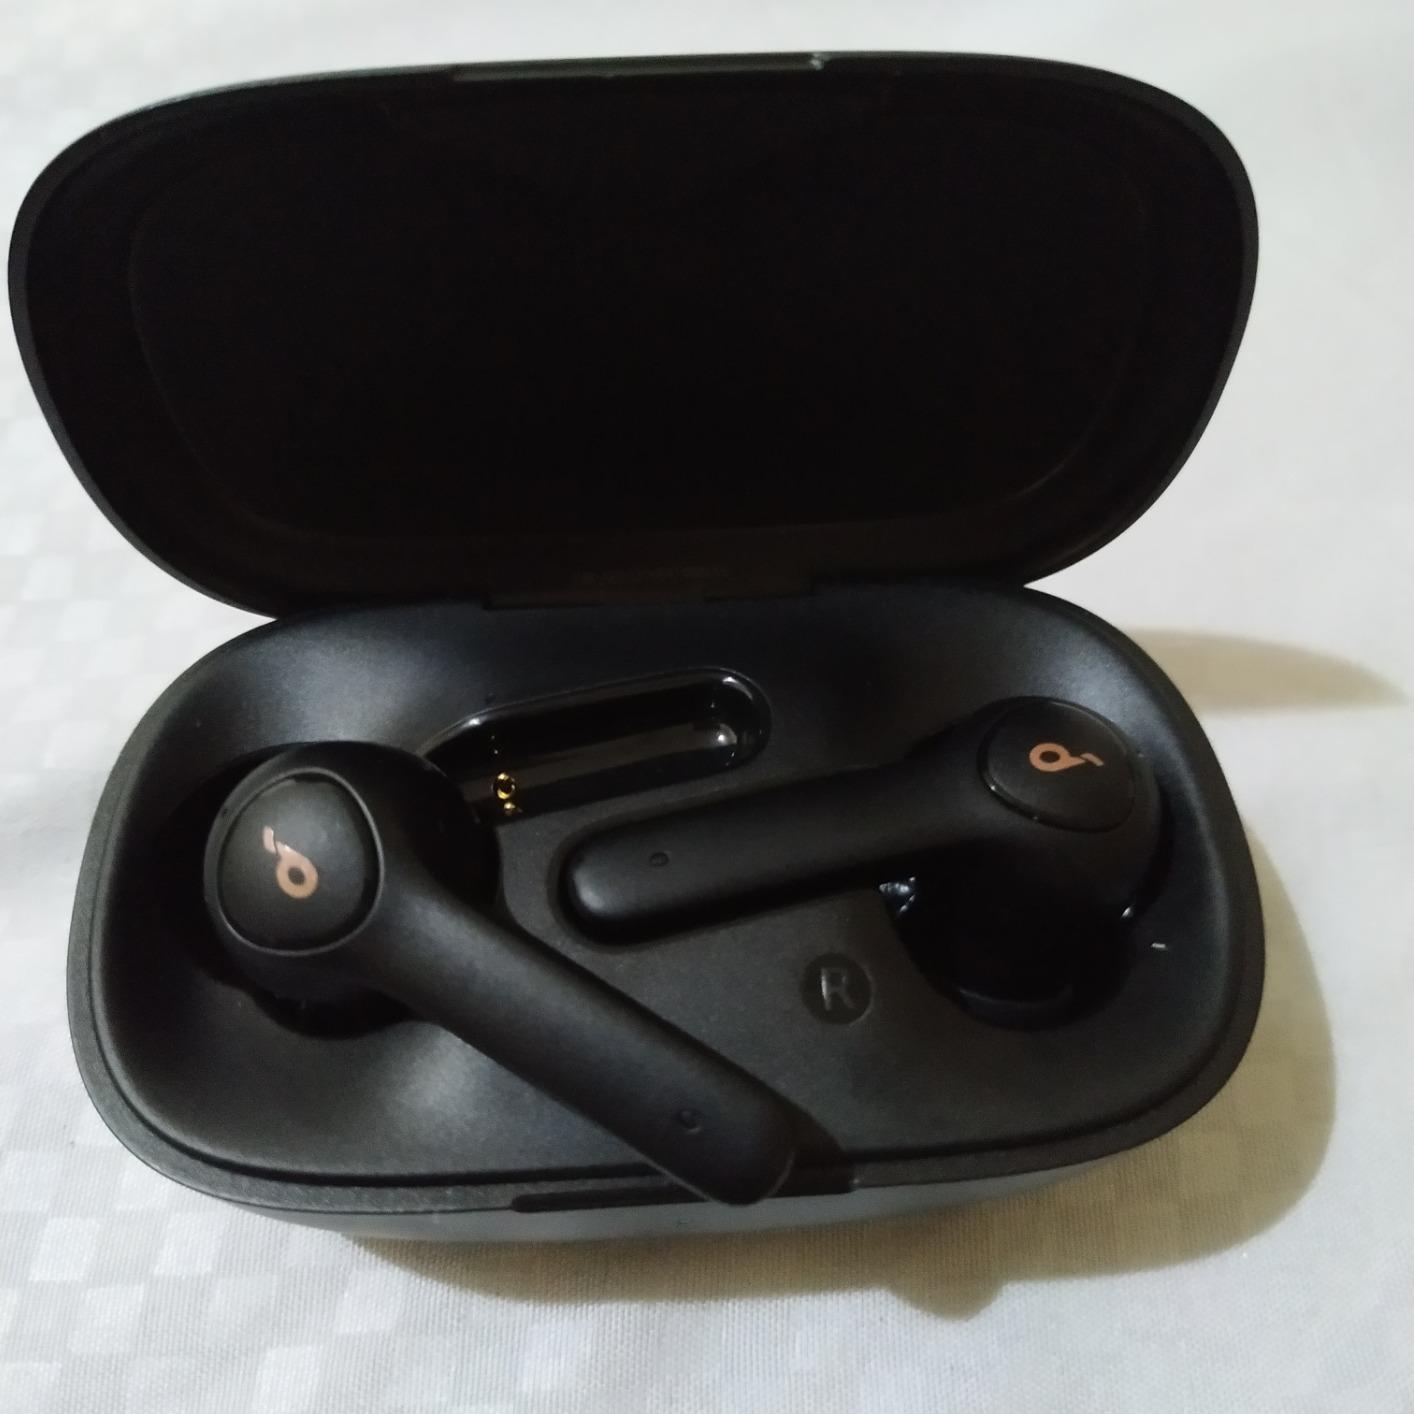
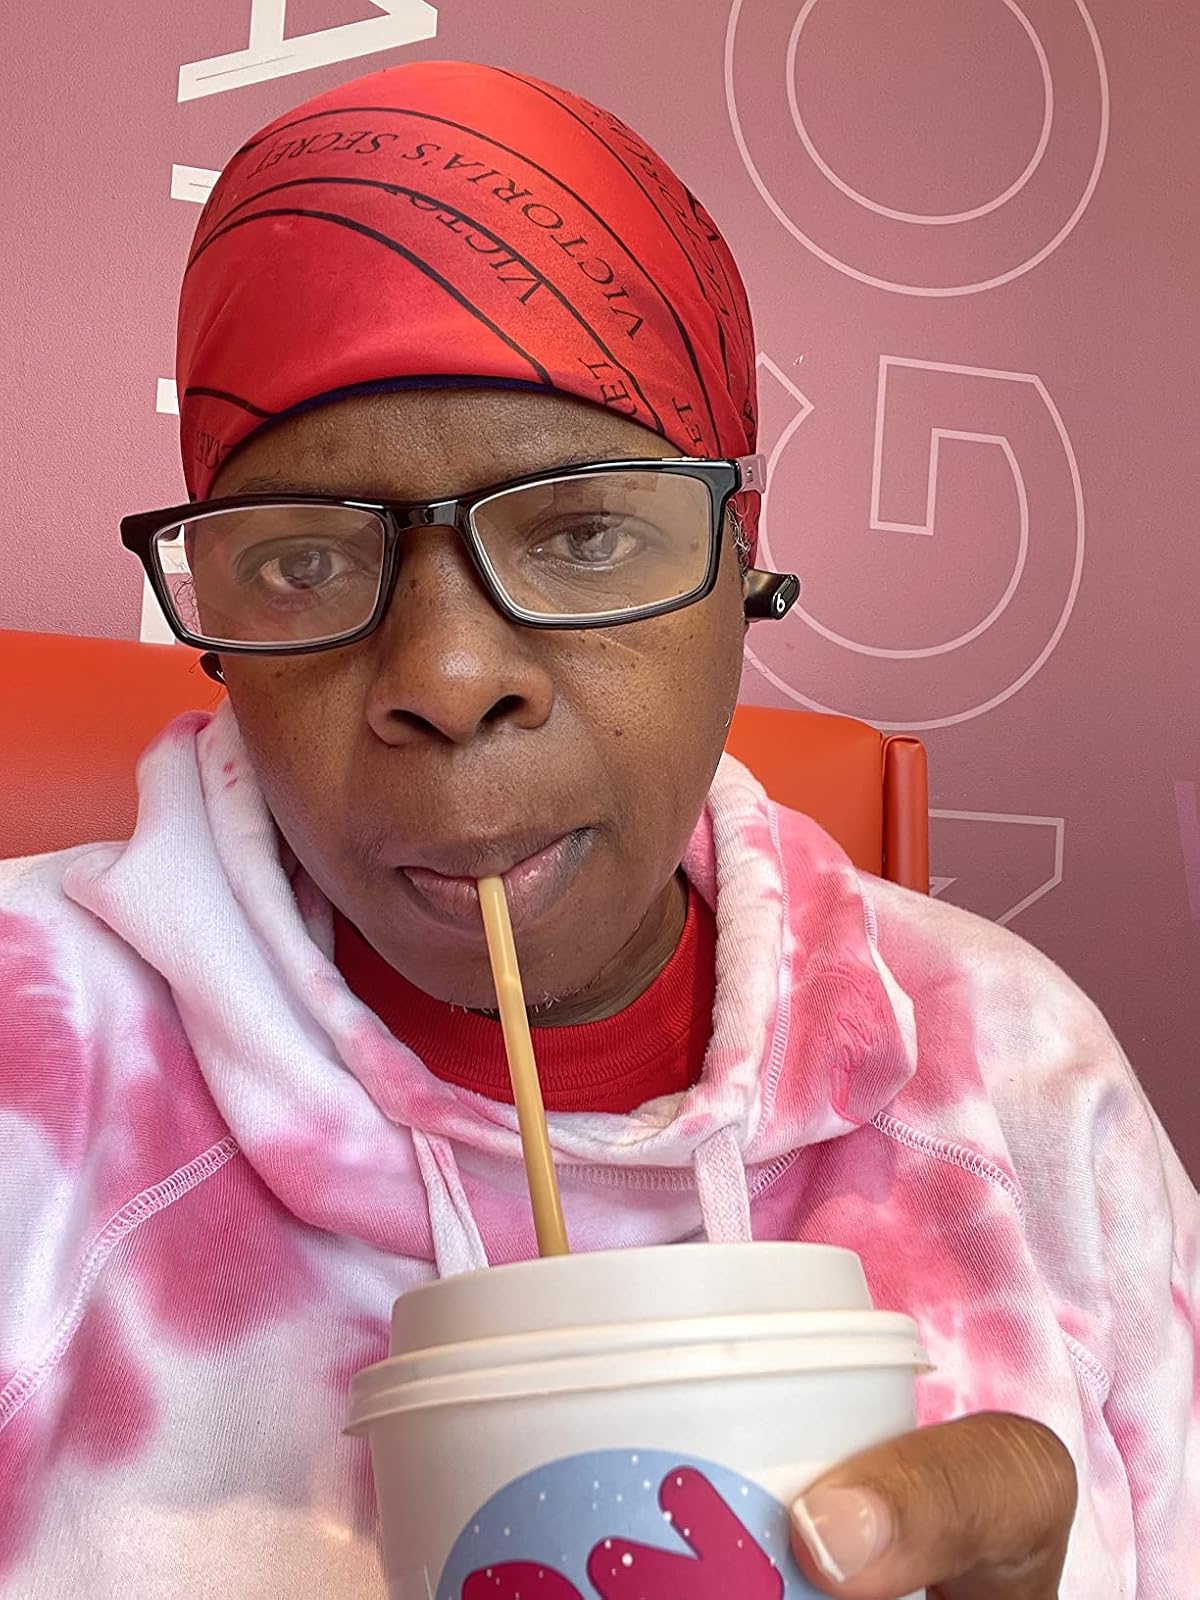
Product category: earbuds
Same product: no